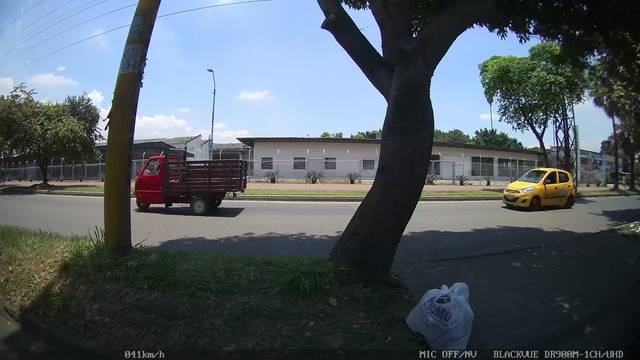
Region: Colombia
Coordinates: 3.454, -76.509